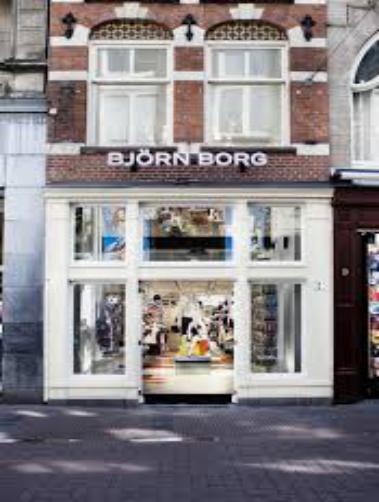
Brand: Bjorn Borg
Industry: Clothes